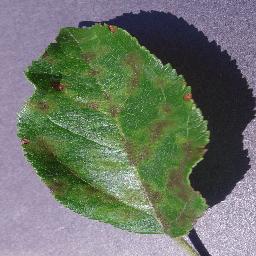
Label: Apple___Apple_scab